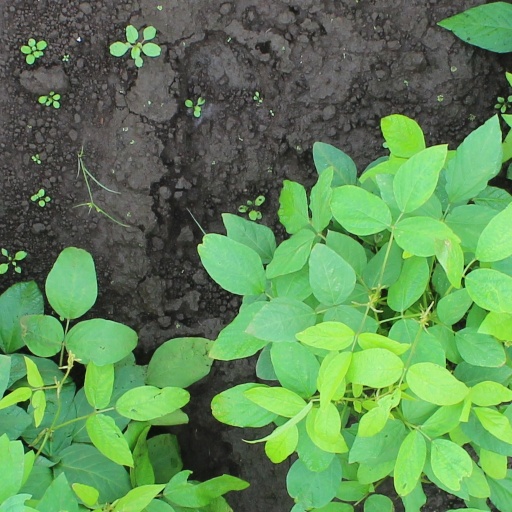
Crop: soybean